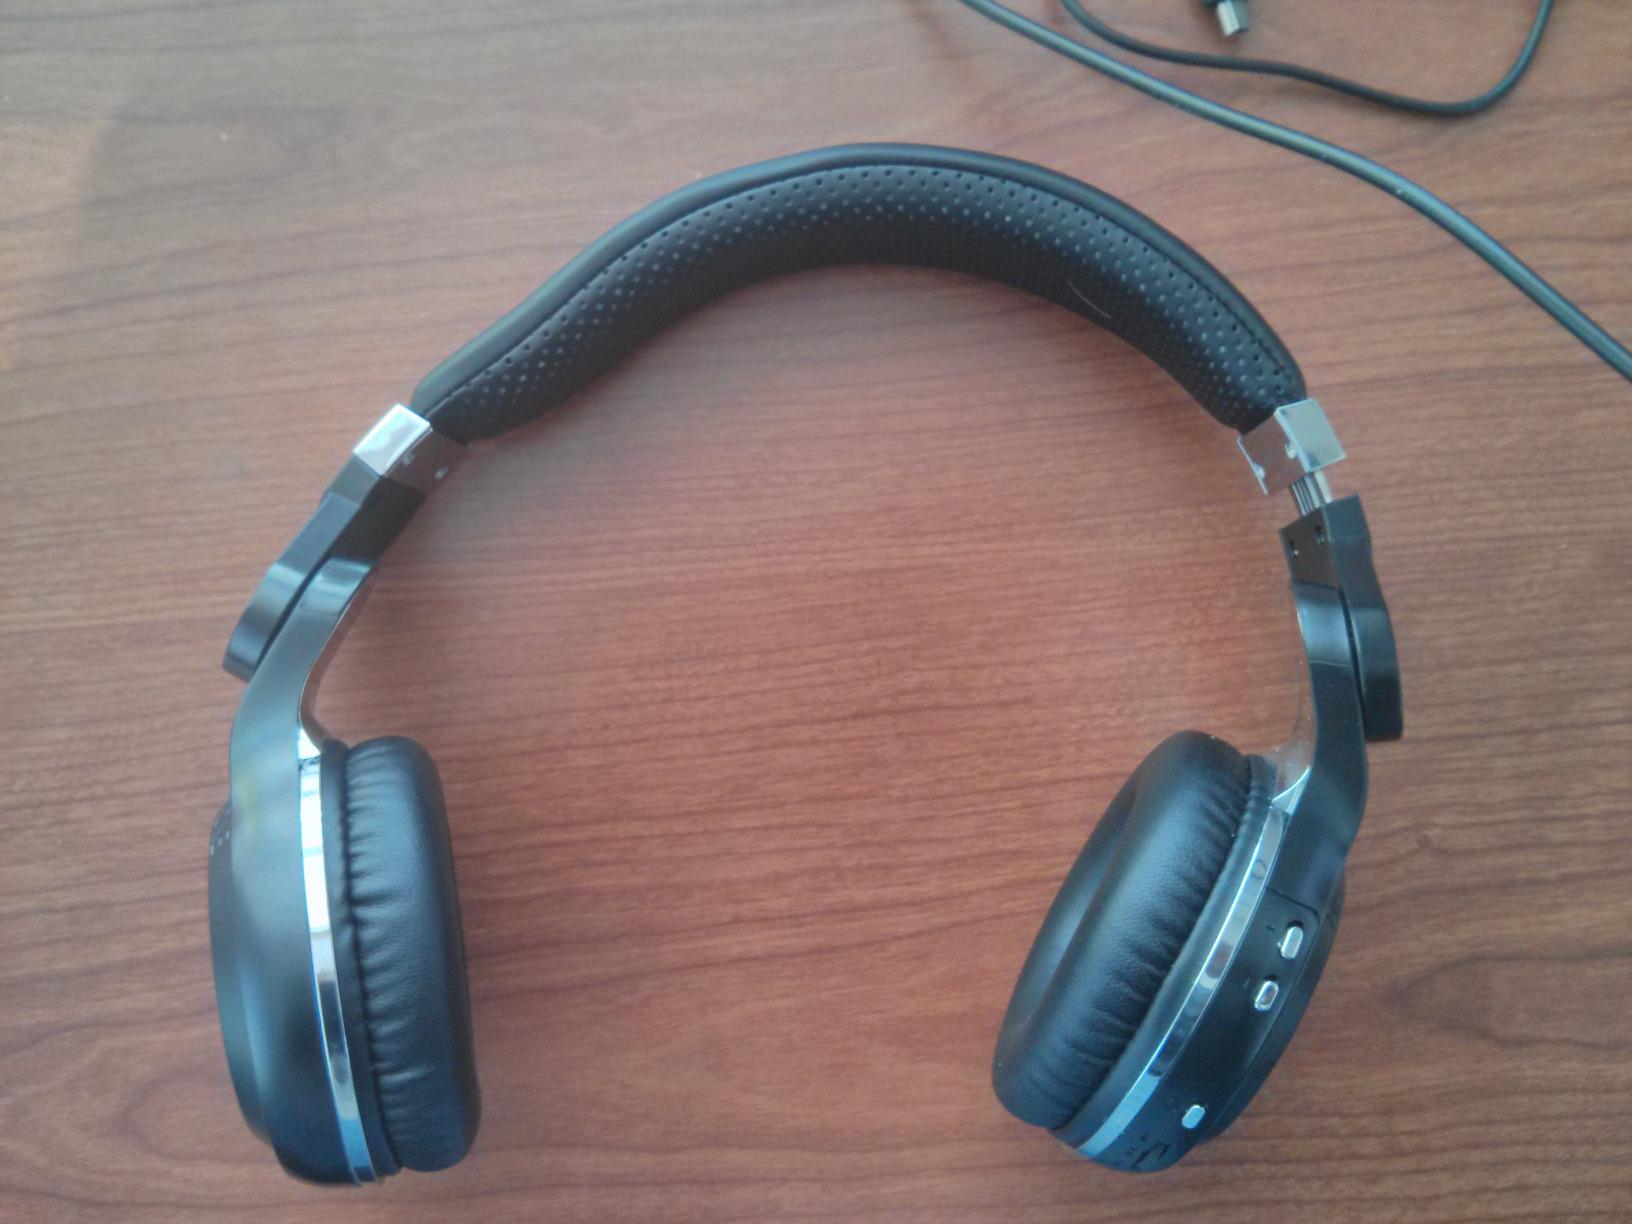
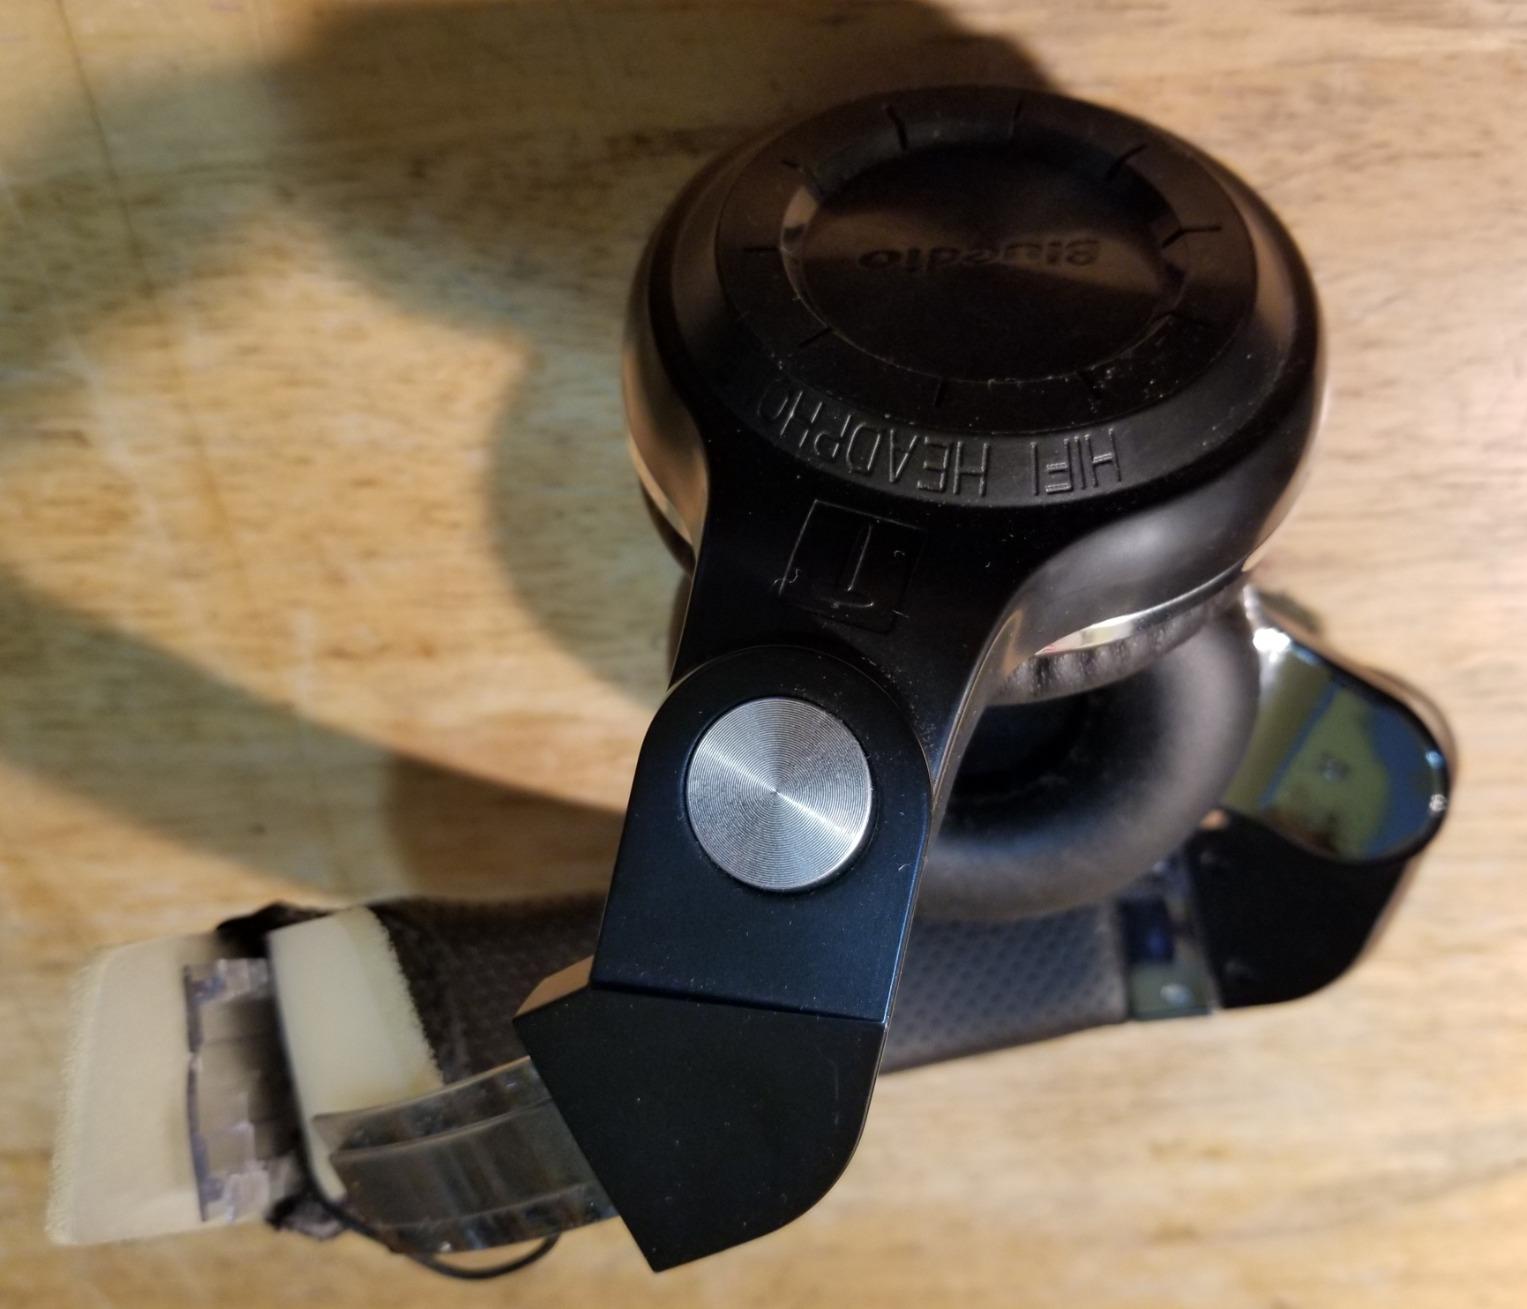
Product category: headphones
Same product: yes